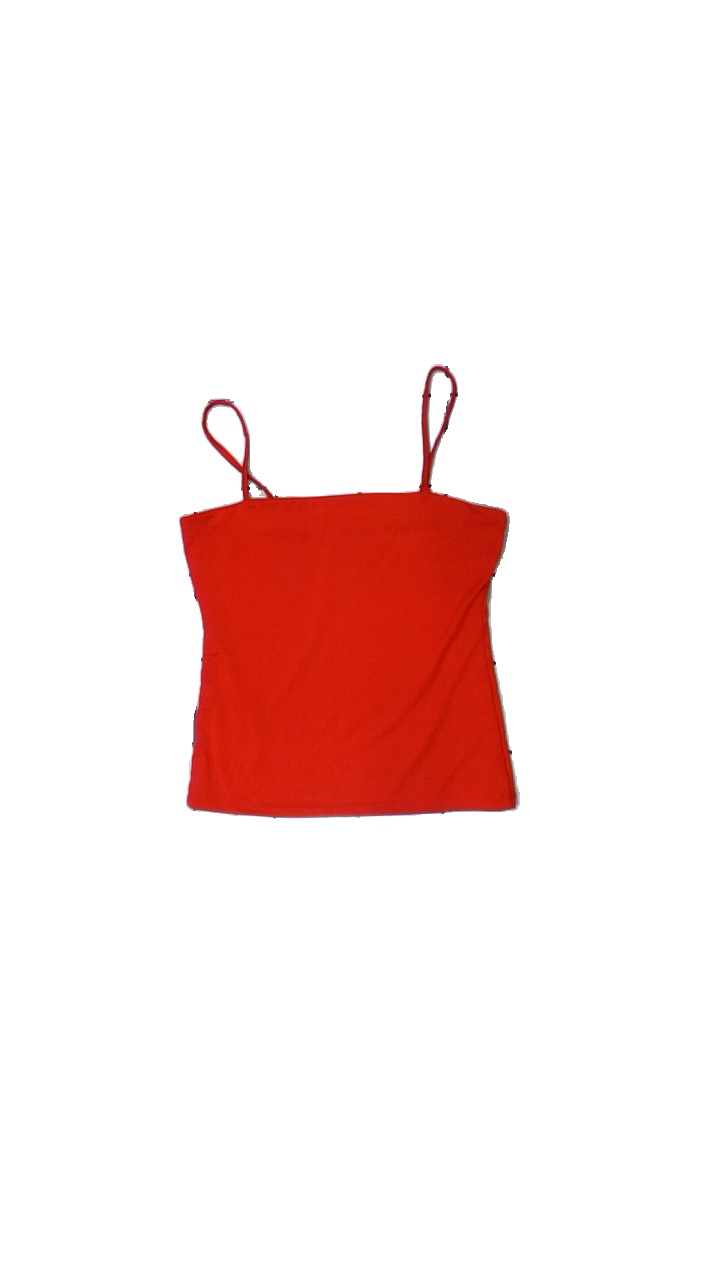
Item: Tank Top (Ladies)
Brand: Cotton:on
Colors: Red
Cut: Regular
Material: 100% poly
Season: All
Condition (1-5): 3
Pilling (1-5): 5
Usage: Export
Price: <50